Shophouse

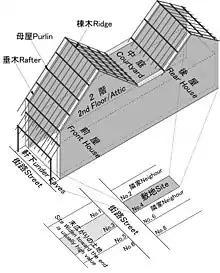
Shophouse prototype

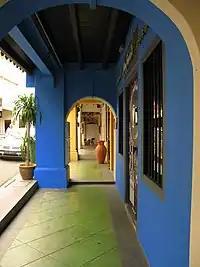
A five-foot way in Singapore

In 1822, instructions were issued by Sir Stamford Raffles for the Town Plan of Singapore which specified that each house had to provide a "verandah of a certain depth, open at all times as a continued and covered passage on each side of the street". Raffles' instructions created a regular and uniform townscape in Singapore with arcades or colonnades forming a continuous public pathways. Later in other Straits Settlements, the "continued covered passage" known as "five foot way" was also mandated, and it became a distinctive feature of the "Strait Settlement Style" buildings. This feature also spread to other South East Asian countries after the mid-19th century such as Thailand and the Philippines, as well as some East Asian countries.